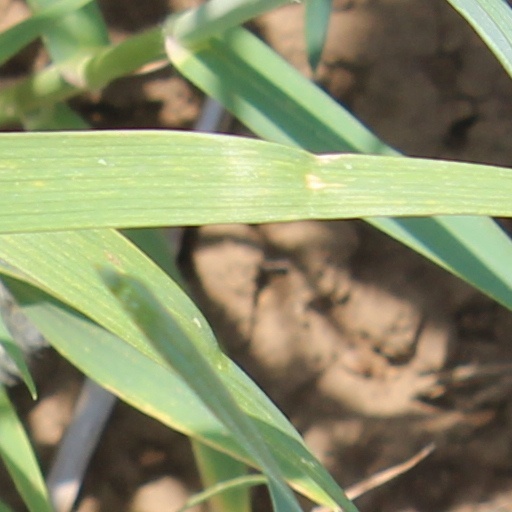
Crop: wheat